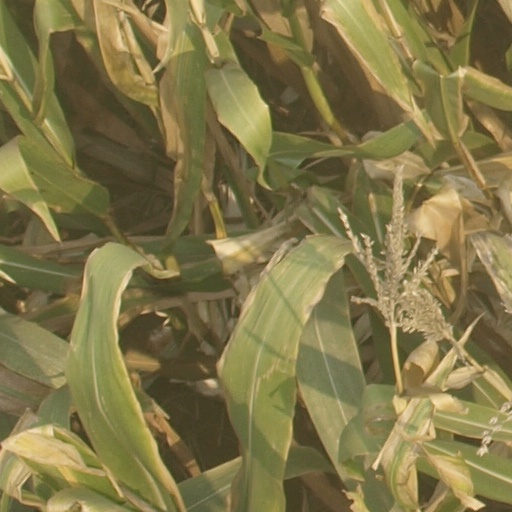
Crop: maize; corn